Mathias Rukavina von Boynograd

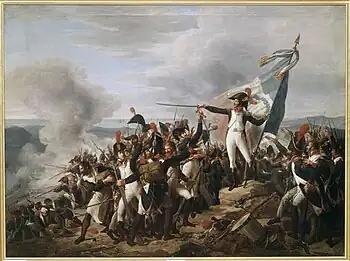
Led by Rampon, French troops fire from the Monte Negino redoubt in a painting by René Théodore Berthon.

The spring of 1796 found Rukavina leading a brigade in the division of Eugène-Guillaume Argenteau. That spring saw Johann Peter Beaulieu replace Wallis in command of the Habsburg army of Italy. Of the 28,523 soldiers, only 21,976 were fit and available for service in the field. This force fought alongside a Sardinian army numbering 20,000, including 5,000 Austrians. On 21 March an order arrived from Emperor Francis II instructing Beaulieu to send Rukavina with four battalions toward Ceva to assist the Sardinians. They would be replaced by four battalions from Pavia. On the 24th he received his orders to march. On 29 March Rukavina and two battalions occupied Dego while the remaining troops were established nearby. At that time his brigade consisted of about a battalion each of Infantry Regiments "Grand Duke of Tuscany" Nr. 23 and "Priess" Nr. 24 in Dego, one battalion of "Brechainville" Nr. 25 at Carretto and the 1st Battalion of the "Carlstädter" Grenz at Pareto and other villages. After being ordered to march to Sassello, Rukavina reported to Argenteau on 8 April that the road was so bad that it would take eight hours to return to Dego. By this time, the Habsburg army was massing his army for an attack and Rukavina was directed to return to Dego on the 9th. That day, Beaulieu scolded Argenteau for not acting more promptly.